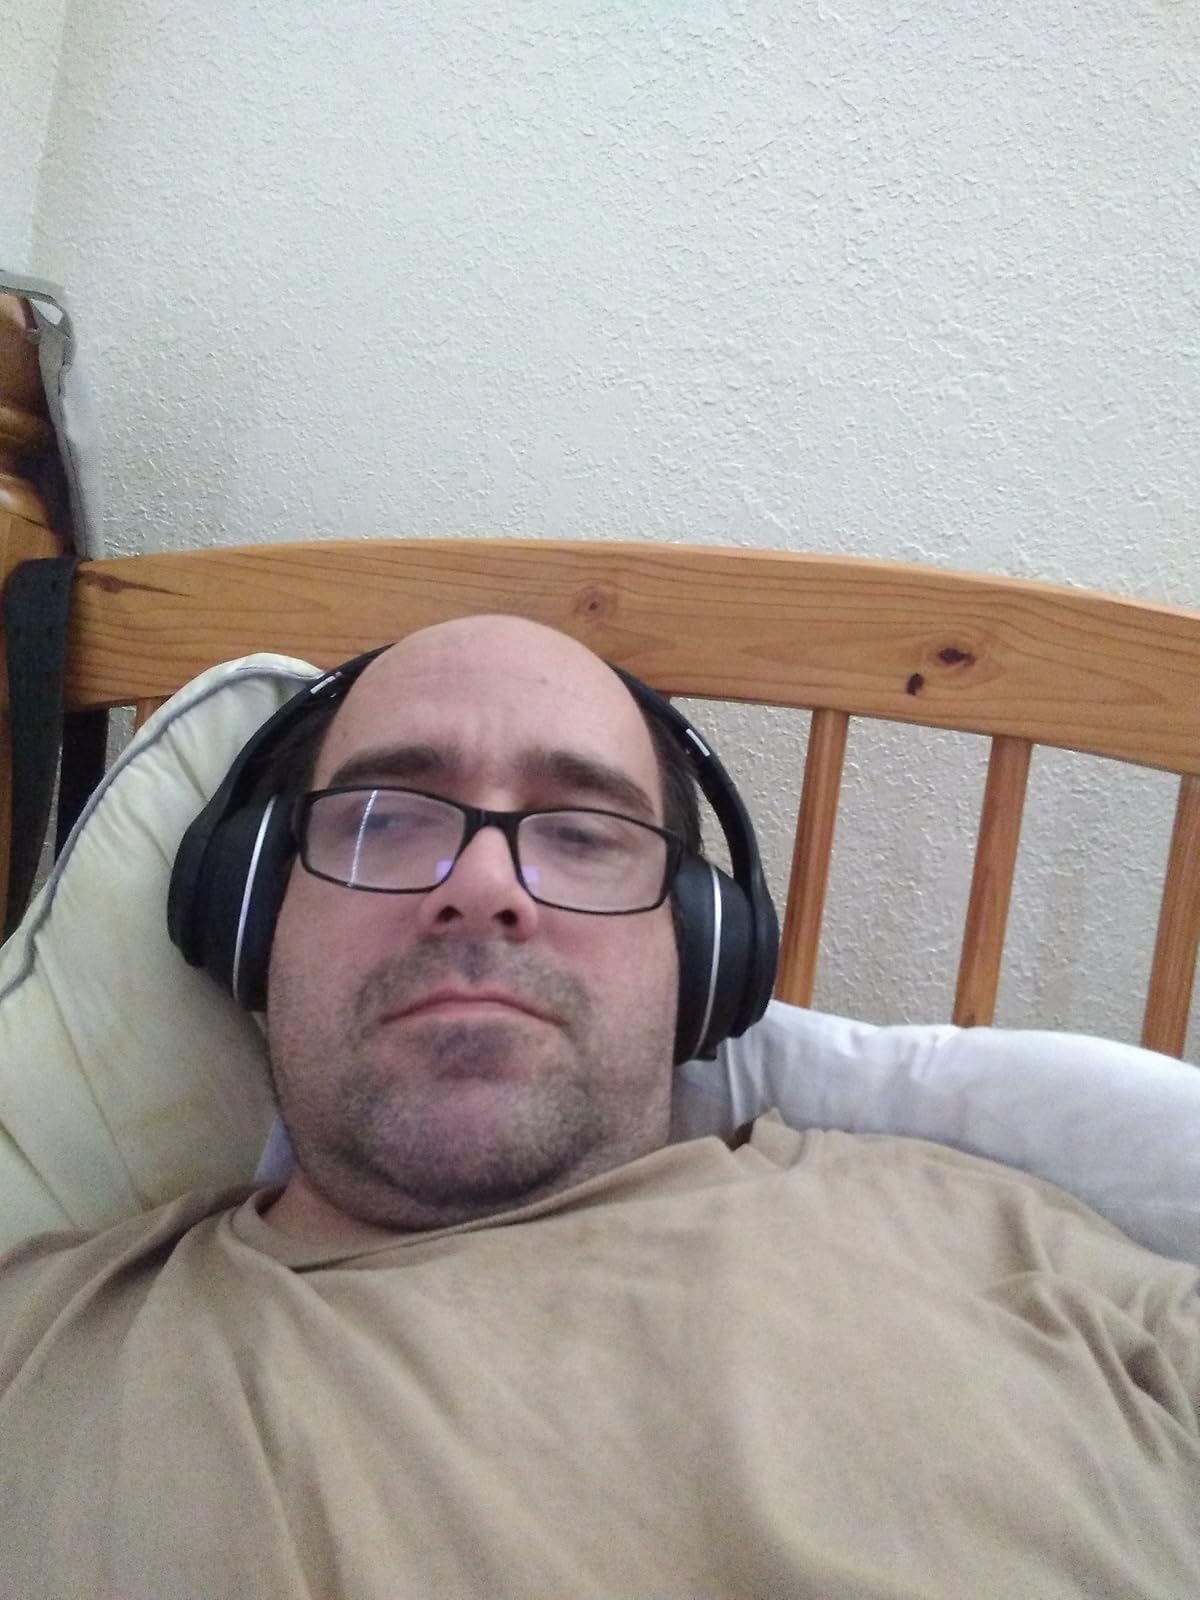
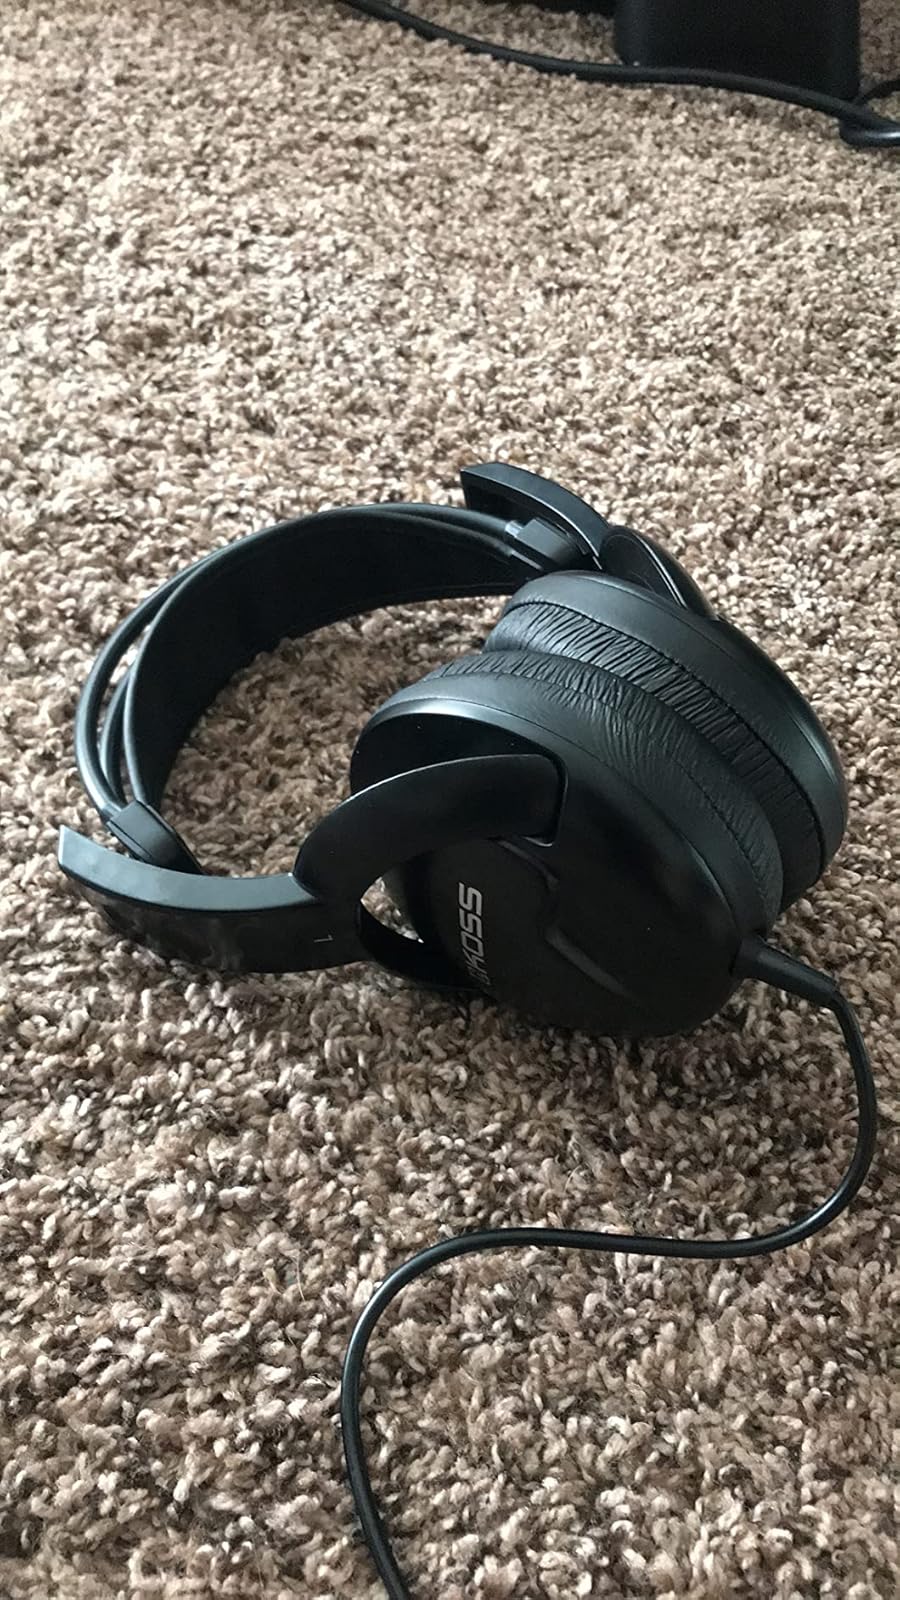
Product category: headphones
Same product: no